General anaesthesia

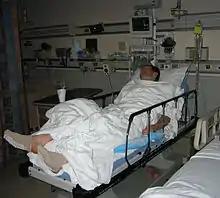
Anaesthetized patient in postoperative recovery.

Postoperative pain is managed in the anaesthesia recovery unit (PACU) with regional analgesia or oral, transdermal, or parenteral medication. Patients may be given opioids, as well as other medications like non steroidal anti-inflammatory drugs and acetaminophen. Sometimes, opioid medication is administered by the patient themselves using a system called a patient controlled analgesic. The patient presses a button to activate a syringe device and receive a preset dose or "bolus" of the drug, usually a strong opioid such as morphine, fentanyl, or oxycodone (e.g., one milligram of morphine). The PCA device then "locks out" for a preset period to allow the drug to take effect, and also prevent the patient from overdosing. If the patient becomes too sleepy or sedated, they make no more requests. This confers a fail-safe aspect that is lacking in continuous-infusion techniques. If these medications cannot effectively manage the pain, local anesthetic may be directly injected to the nerve in a procedure called a nerve block.